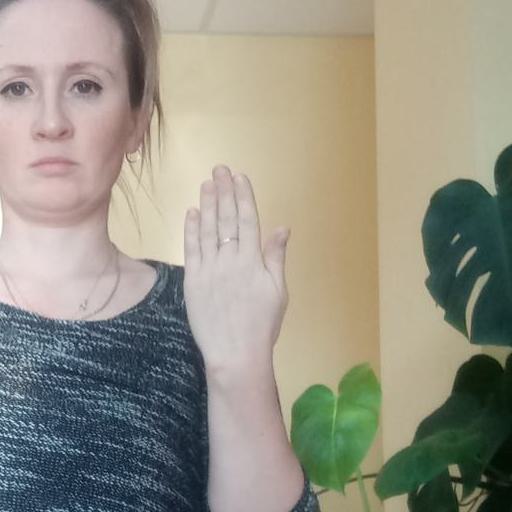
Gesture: stop_inverted